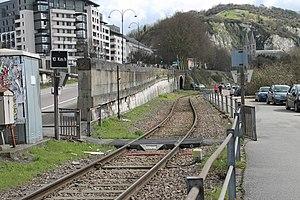
Débouché sur le quai de Paris
Les voies du port de Rouen-Rive-Droite sont une ligne de chemin de fer française à écartement standard située à l'intérieur de l’agglomération de Rouen. Desservant les quais et les établissements industriels de la rive droite du port de Rouen, elles ont subi les vicissitudes des guerres, des crises économiques ainsi que des aménagements portuaires et urbains. Aujourd'hui, bien que de moindre capacité que les lignes de la rive gauche du port, elles sont elles aussi largement sous-utilisées compte tenu à la fois de la disparition de certains trafics du port de Rouen, du déclin du transport ferroviaire et de la désindustrialisation de leur zone de chalandise.